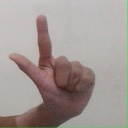
अक्षर: ल